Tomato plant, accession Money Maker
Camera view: bottom (45 deg); turntable rotation: 240 degrees
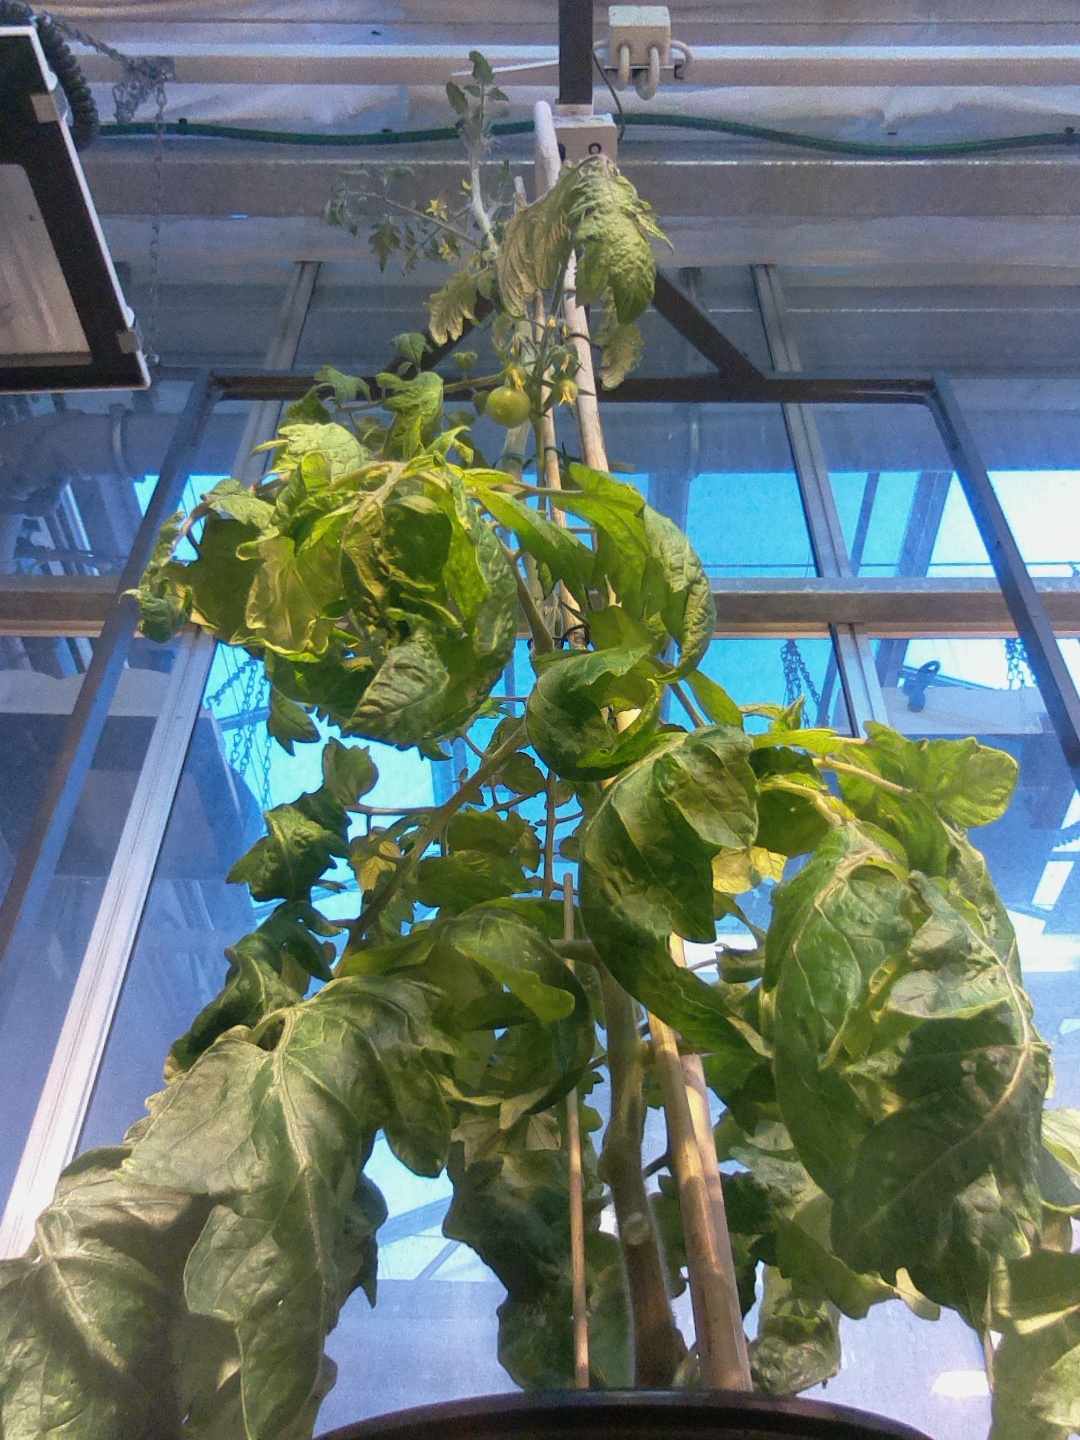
BBCH growth stage 72: 20%-30% of final fruit size